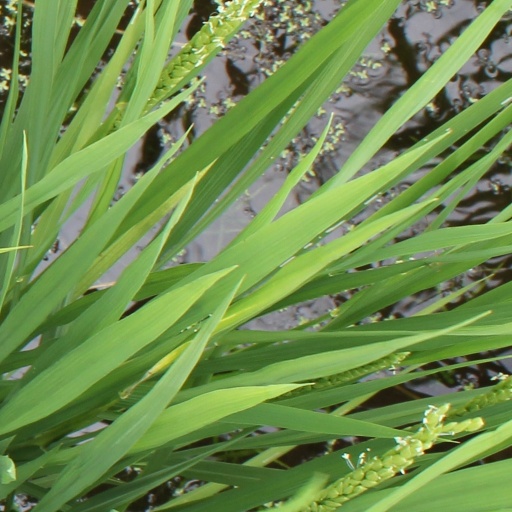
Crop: rice